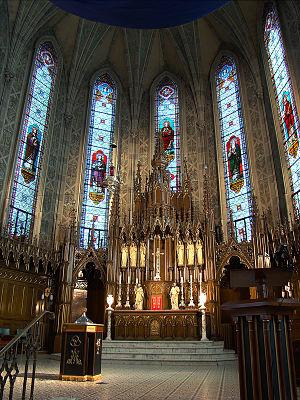
Église Saint-Pierre-Apôtre, Montréal, Québec, Canada.
L'église Saint-Pierre-Apôtre est une église catholique située au 1201, rue de la Visitation dans l'Arrondissement Ville-Marie de Montréal. Elle est au cœur du quartier gai de Montréal.